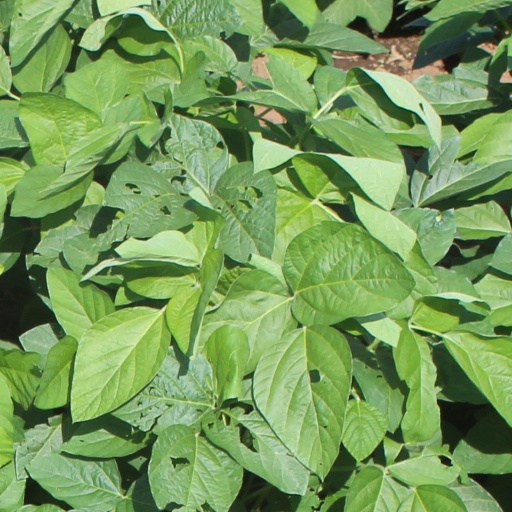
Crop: soybean